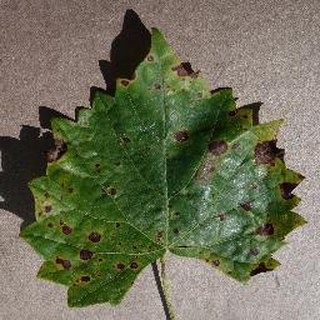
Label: grape_black_rot